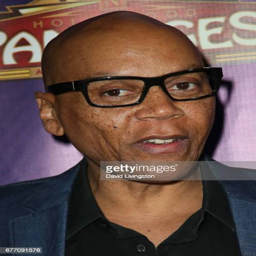
drag queen arrives at the premiere